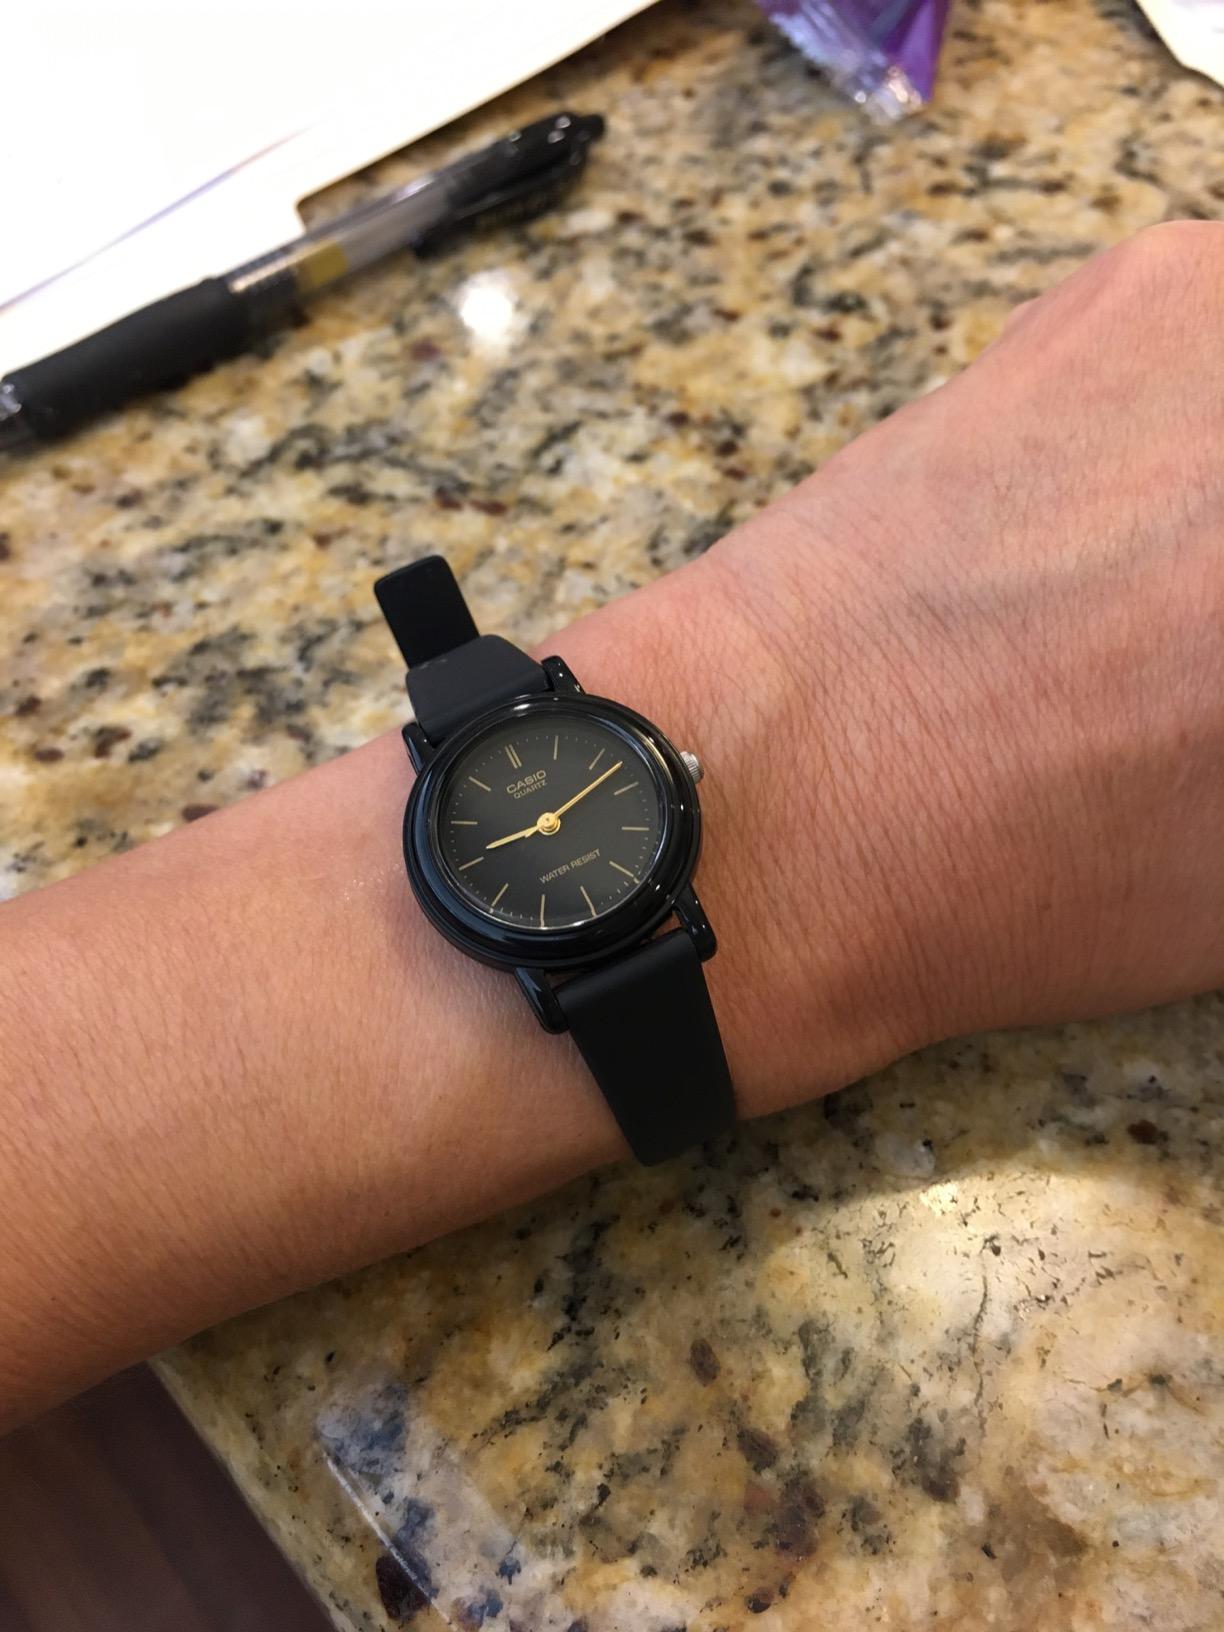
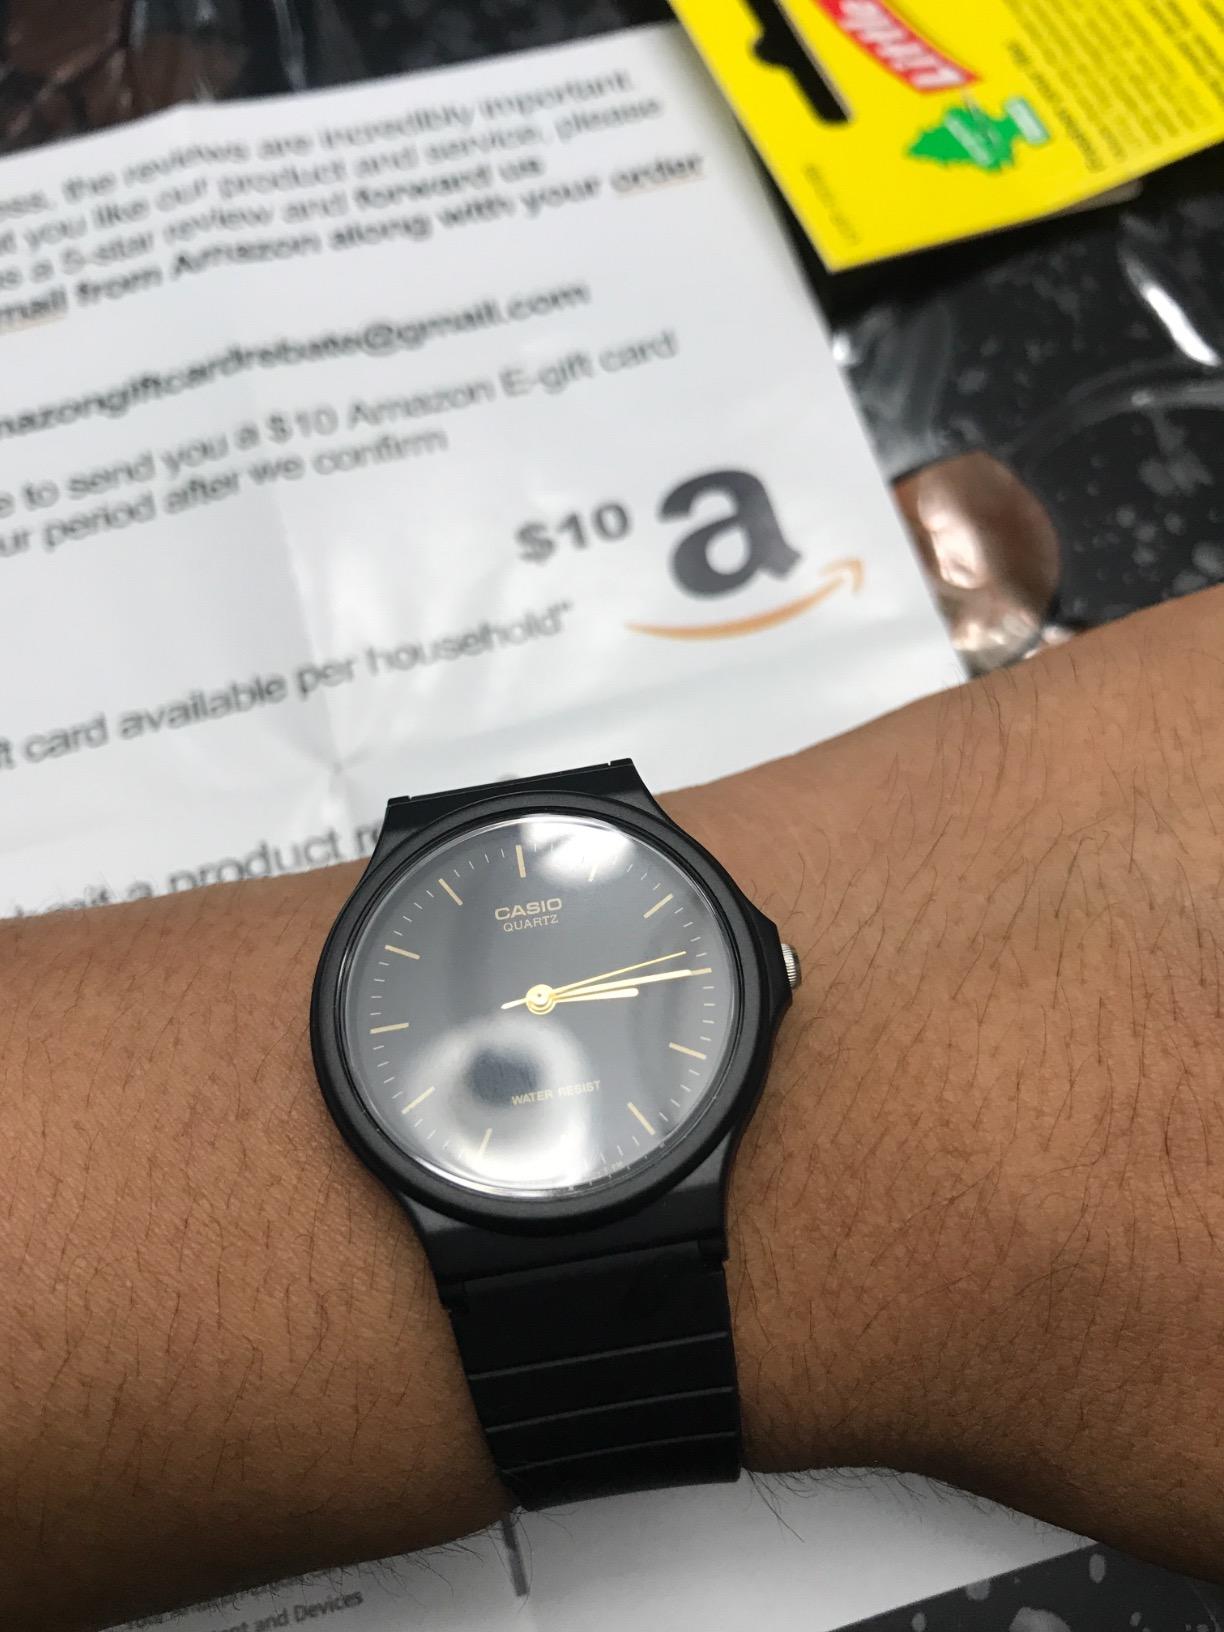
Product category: accessories_watch
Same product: no